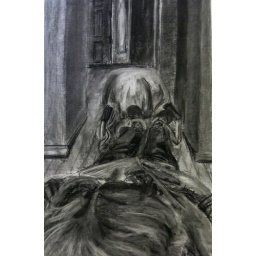
3rd quarter. 19X28. Charcoal- of mother resting on chair with book over her chest and feet up on the other chair